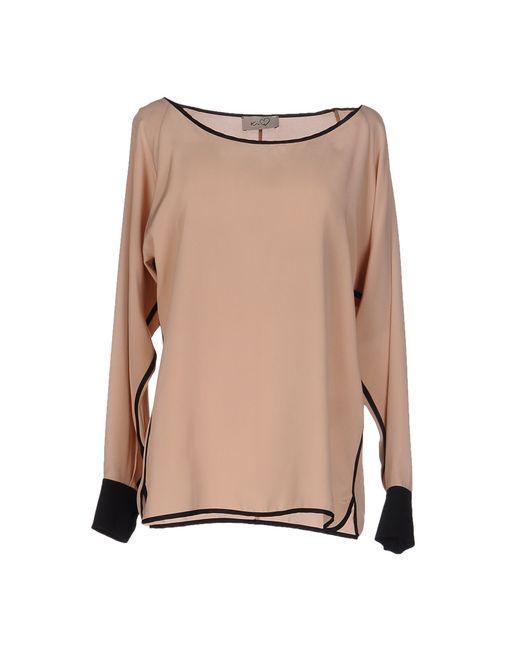
Top mit U-Boot-Ausschnitt in Pink und Schwarz